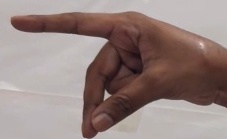
ASL sign: P